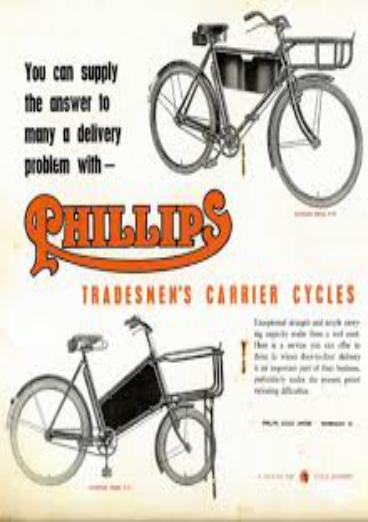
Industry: Transportation